List of fictional astronauts (beyond near-future capabilities)

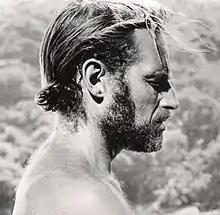
Actor Charlton Heston as Col. George Taylor, "Planet of the Apes" (1968 film)

The following is a list of fictional astronauts performing or attempting feats beyond the capabilities of the present or near future, such as interstellar travel.